Jason Jixuan Hu

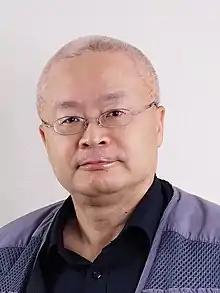
Jason Jixuan Hu.

Jason Jixuan Hu, (born 1957 in Kunming, PRC.) is a Chinese American cyberneticist, independent scholar and managing director of WINTOP Organizational Learning Laboratory, and organizer/facilitator of the Club of Remy. He is noted for his work on "cognitive capacity in human communication, conflict resolution and cooperation solicitation," and on view on distance education in America.